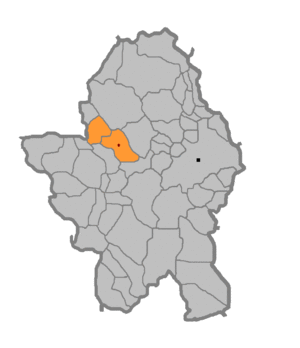
Borkovići est un village de Bosnie-Herzégovine. Il est situé sur le territoire de la Ville de Banja Luka et dans la République serbe de Bosnie. Selon les premiers résultats du recensement bosnien de 2013, il compte 624 habitants.